Operation Substance

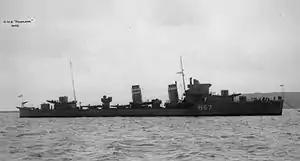
was sunk by a Savoia-Marchetti SM.79 while escorting Convoy GM 1.

The convoy was attacked by nine Savoia-Marchetti SM.79 torpedo bombers coordinated with five CANT Z.1007 medium bombers. Four Fulmars met the torpedo attack head-on and shot down a SM.79 but another SM.79 dropped a torpedo before it was shot down, which hit "Manchester". "Ark Royal" launched seven more Fulmars which were unable to engage the high level bombers before they bombed but these failed to hit the merchant ships; three Fulmars were shot down. A later attack by two SM.79s sank killing 35 of her crew. Another bombing near-missed causing severe damage and the destroyer had to be towed back to Gibraltar. Bristol Beaufighters from Malta reinforced the "Ark Royal" Fulmars.